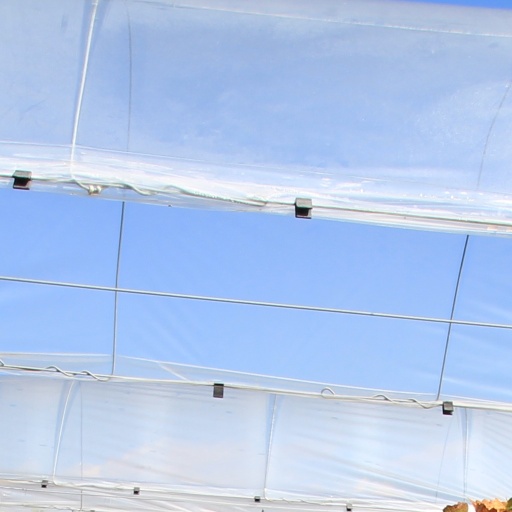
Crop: grape